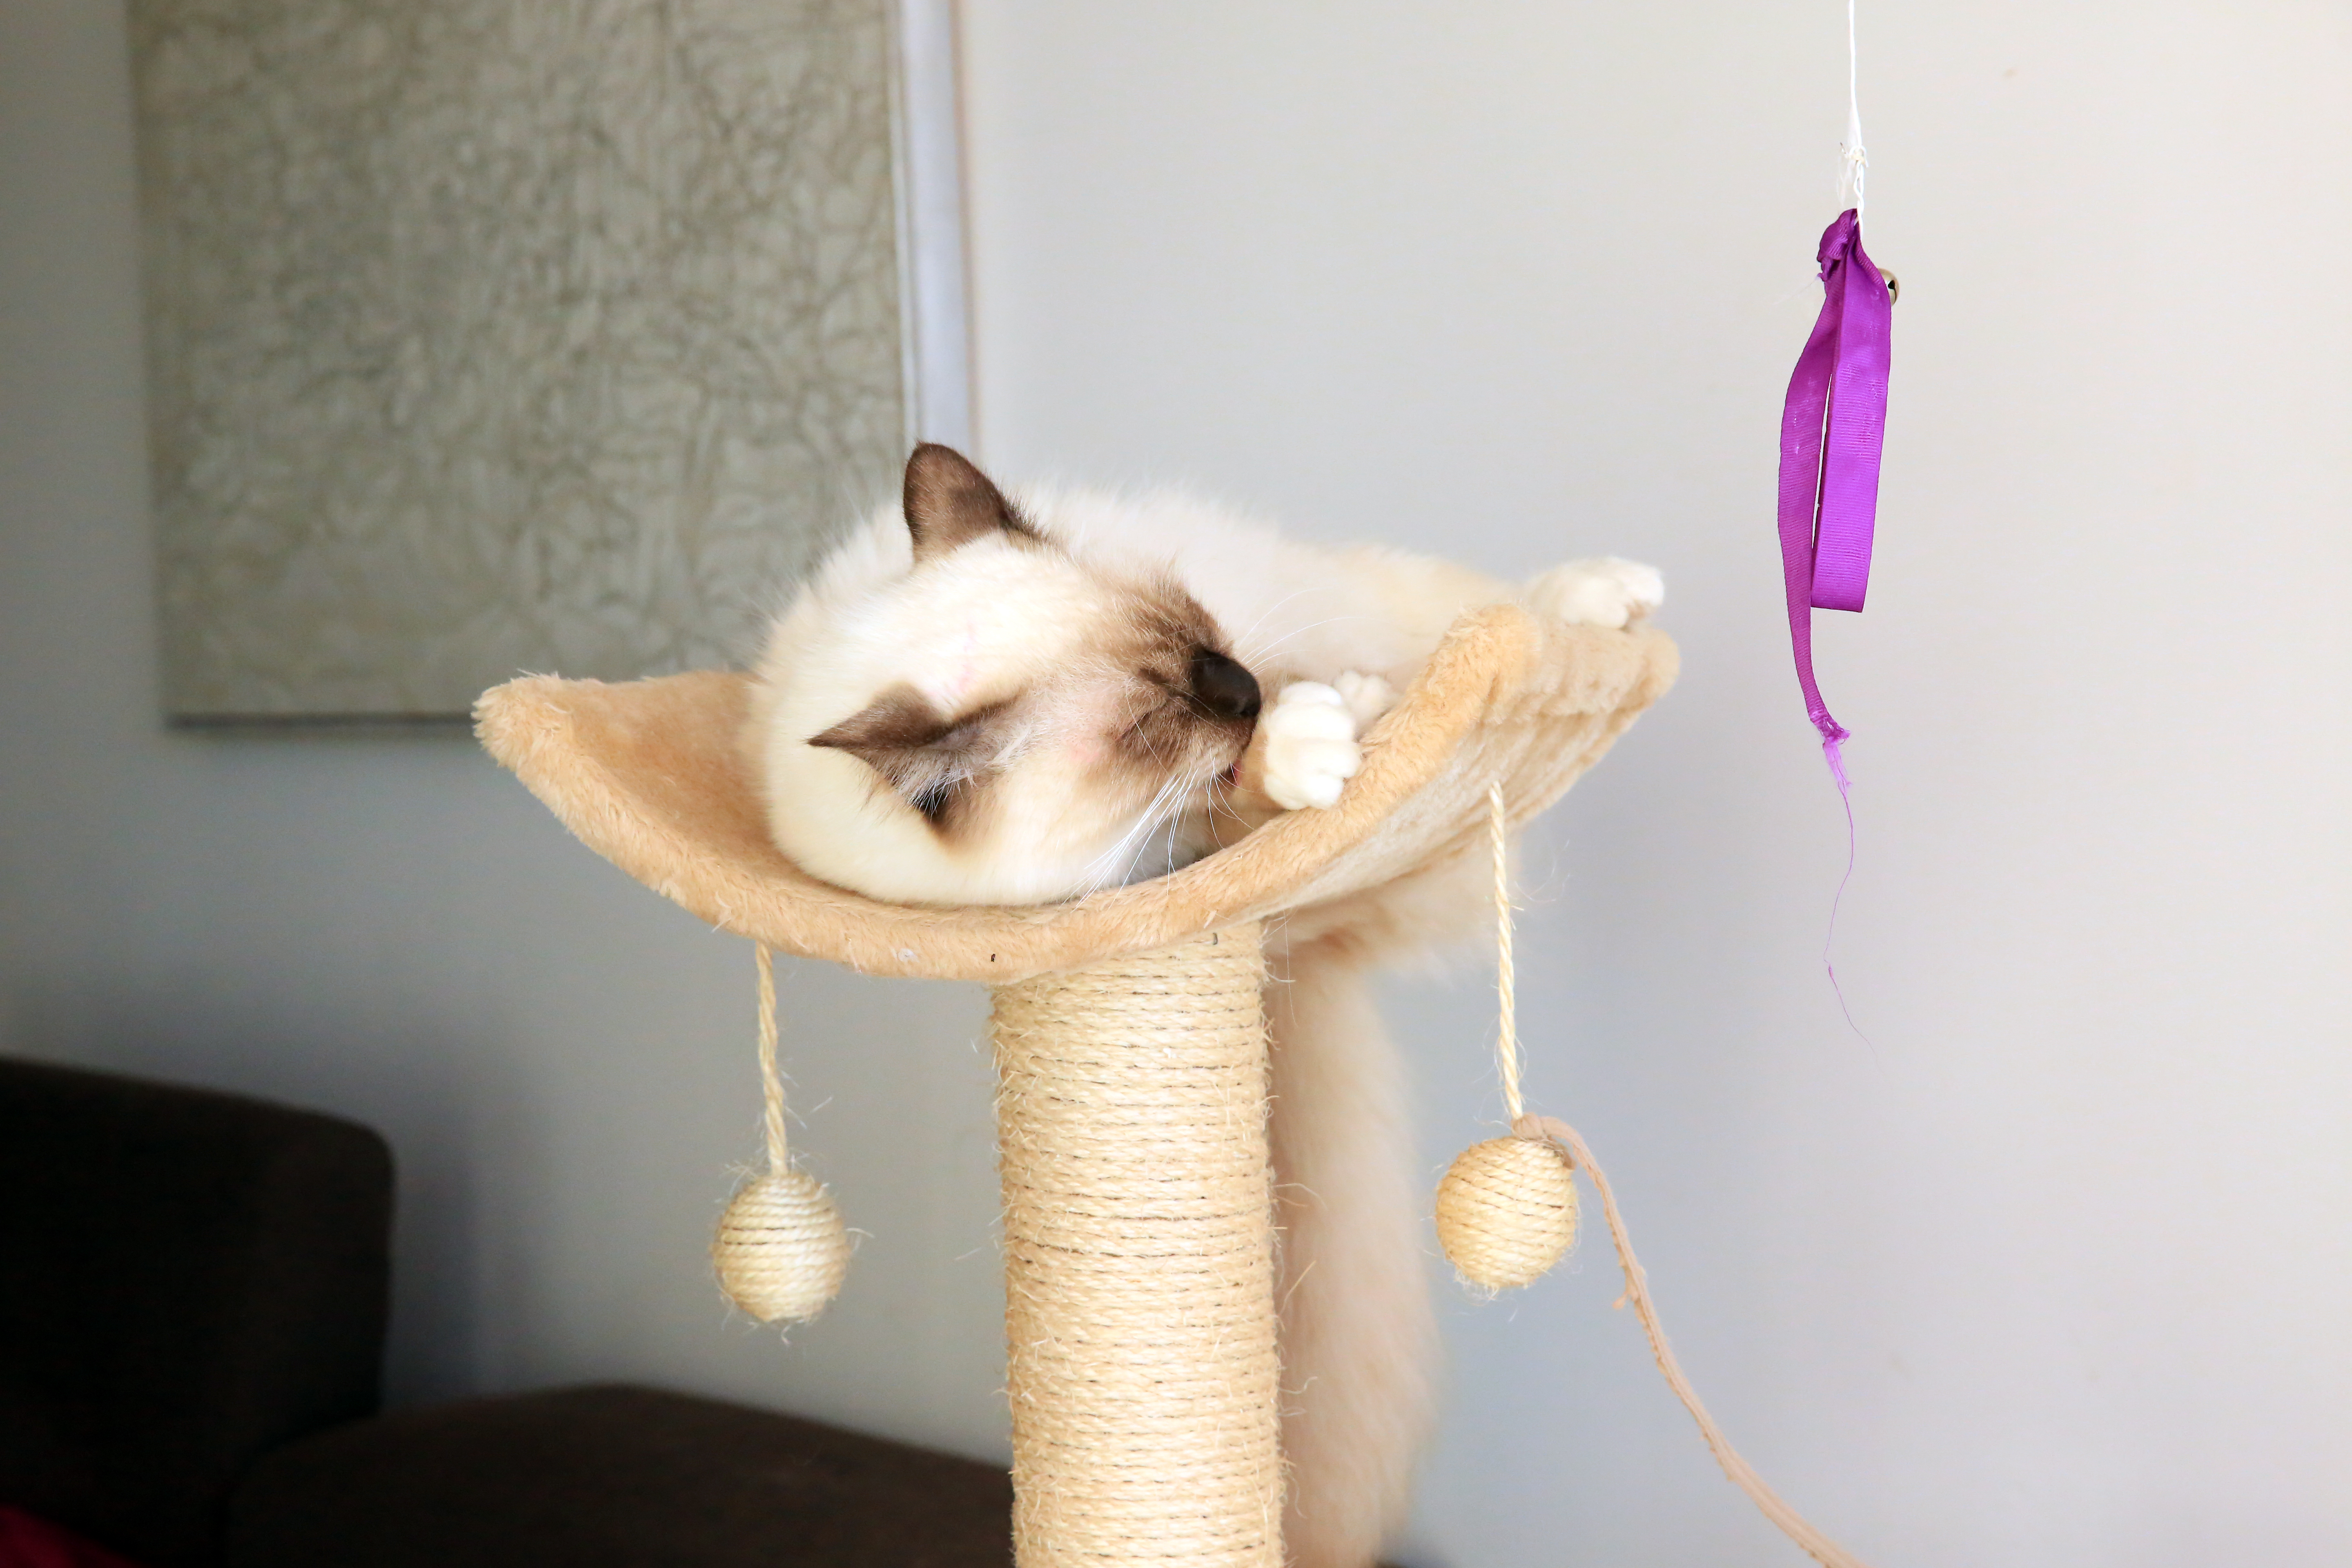
animal, europe, pet, fur, kitten, cat, canon, indoor, furniture, midi, interieur, occitanie, isasza, southfrance, sdfrankreich, zuidfrankrijk, mditerrane, languedocroussillon, eos5d, gard, animaldomestique, chatte, legrauduroi, arbrechat, playingtree, sacredebirmanie, small to medium sized cats